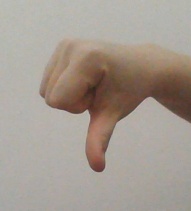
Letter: waw